Olimpia (film)

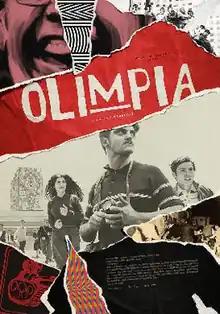
Theatrical release poster

Olimpia is a 2018 Mexican adult animated thriller film written and directed by José Manuel Cravioto. Starring Nicolasa Ortiz Monasterio, Luis Curiel, Daniel Mandoki, Diego Cataño, Lumi Cavazos, Tiaré Scanda, Rolf Petersen and Valentina Buzzurro. It is the first Mexican animated film to fully use the rotoscoping technique. It won the Best Animated Feature Film Award at the 62nd Ariel Awards. The film was named on the shortlist for Mexico's entry for the Academy Award for Best International Feature Film at the 92nd Academy Awards, but it was not selected.